Baha al-Din al-Amili

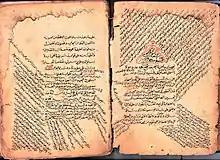
Manuscript of The Summa of Arithmetics

Bahāʾ al-Dīn Muḥammad ibn Ḥusayn al-ʿĀmilī (Arabic: بهاء الدين محمد بن حسين العاملي; 18 February 1547 – 1 September 1621), commonly known as Sheikh Bahāʾī (Persian: شیخ بهایی), was an Arab Shia scholar, philosopher, mathematician, astronomer, engineer, and architect in Safavid Iran.